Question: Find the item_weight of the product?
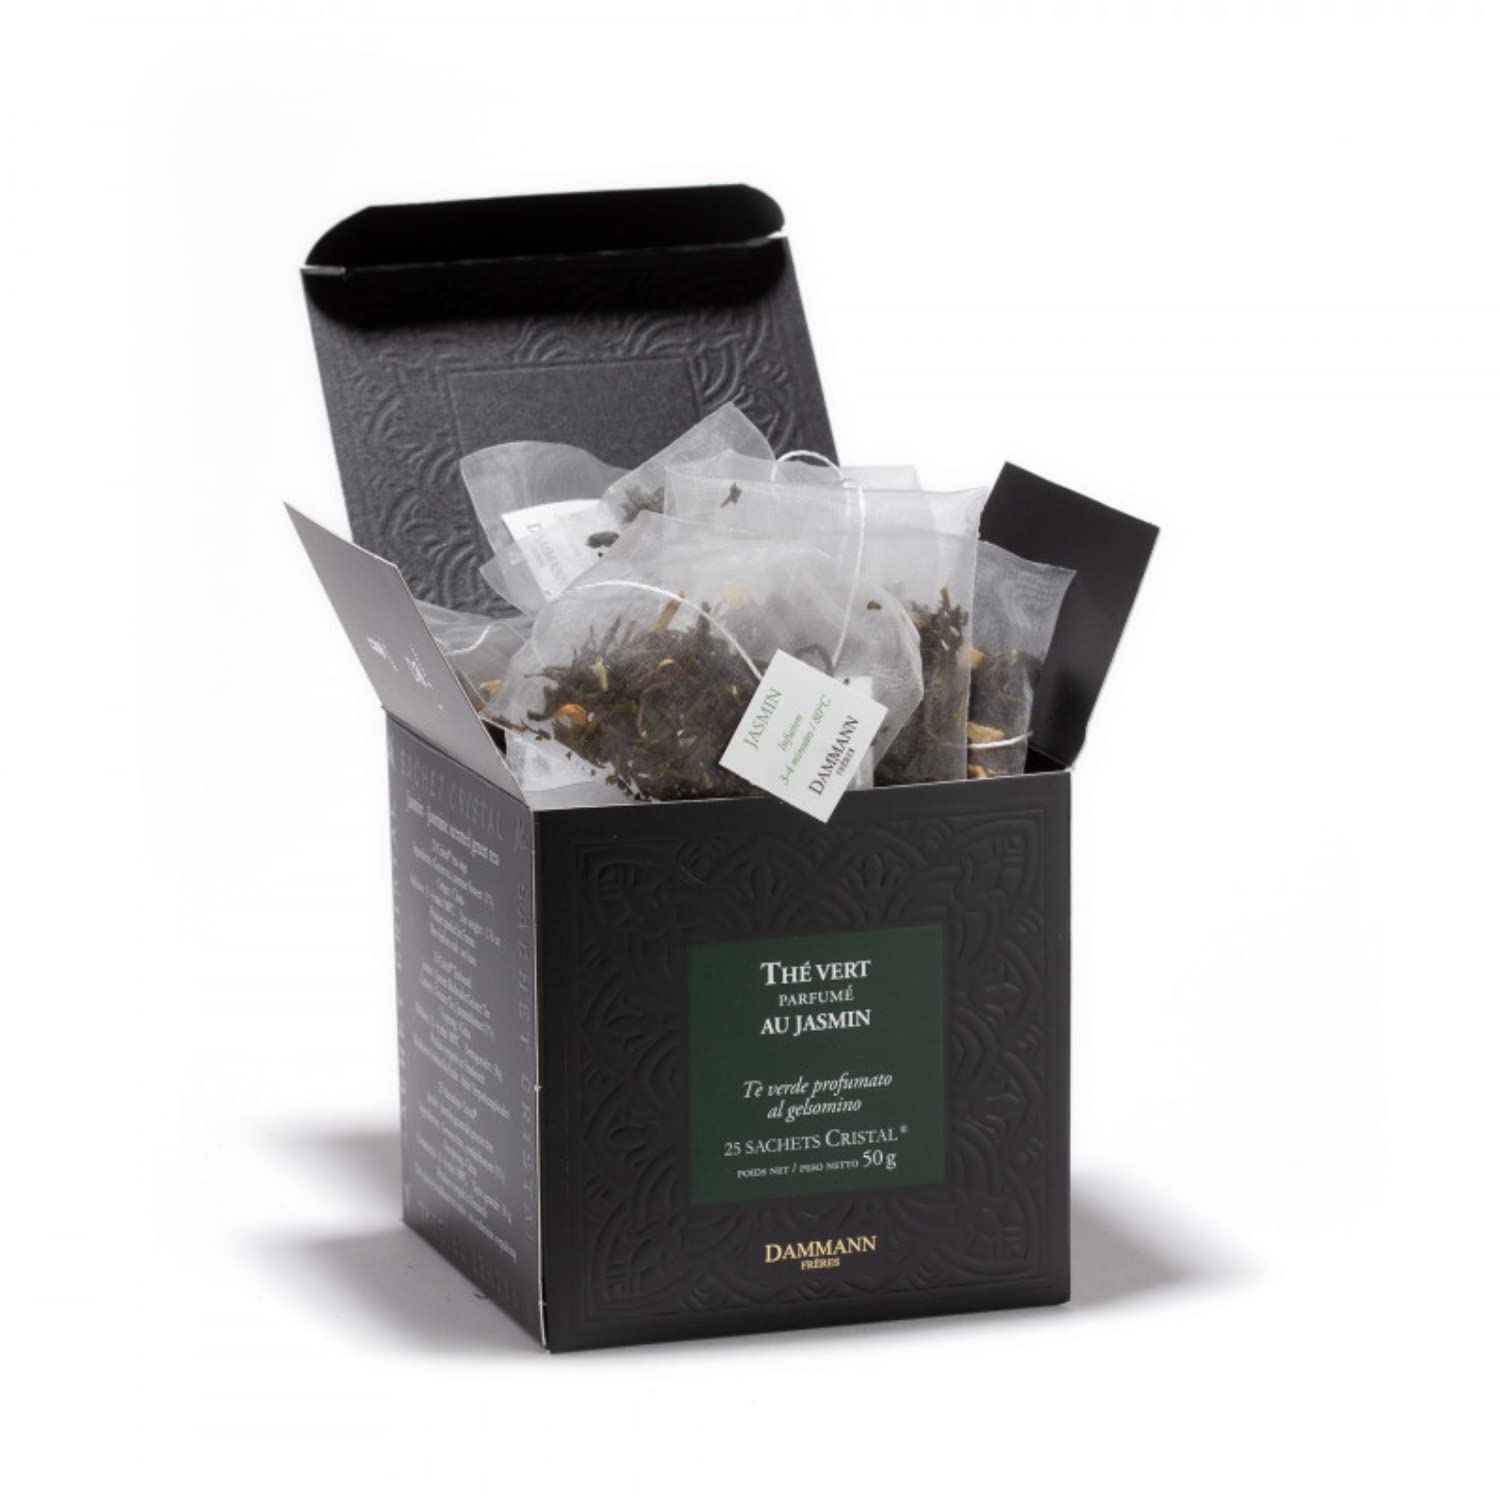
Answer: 50.0 gram